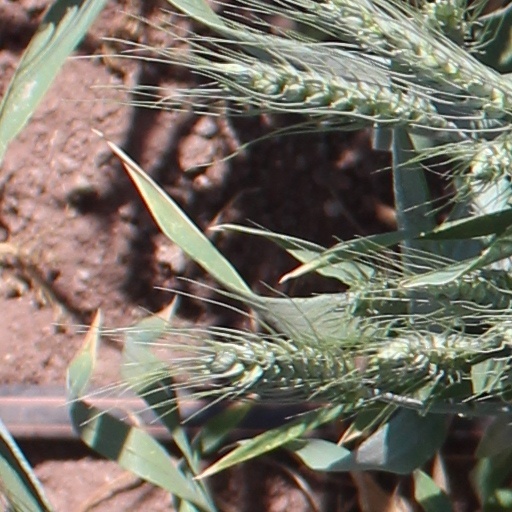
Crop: wheat